Romanian diaspora

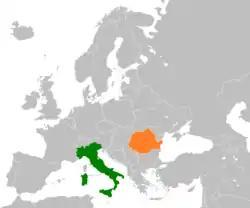
Italy is the most common destination for Romanian emigrants, with over one million Romanians living there.

In 2006, the Romanian diaspora was estimated at 8 million people by then President of Romania, Traian Băsescu, most of them living in the Western Europe (esp. Italy, Spain, Germany, United Kingdom, France, and Austria), North America (Canada and the United States), South America, and Australia. Nonetheless, it is unclear if Băsescu included the indigenous Romanians living in the immediate surroundings of the Romanian state, which are those in Moldova, Bulgaria, Hungary, Serbia and Ukraine.